Anne de Carbuccia

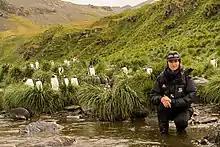
Anne de Carbuccia on location in Antarctica.

"One Planet One Future" is Anne de Carbuccia's ongoing artistic project that documents human caused threats to the environment.